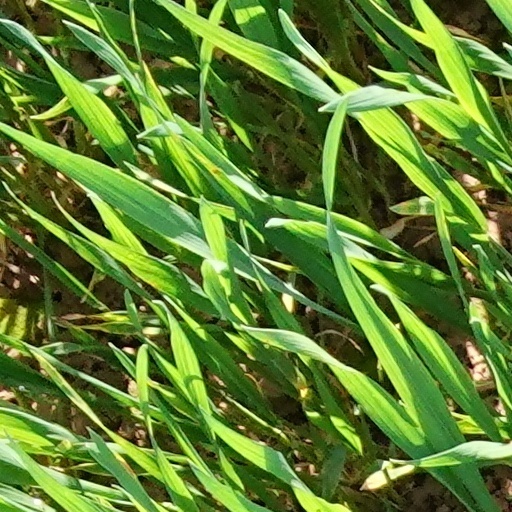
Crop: wheat